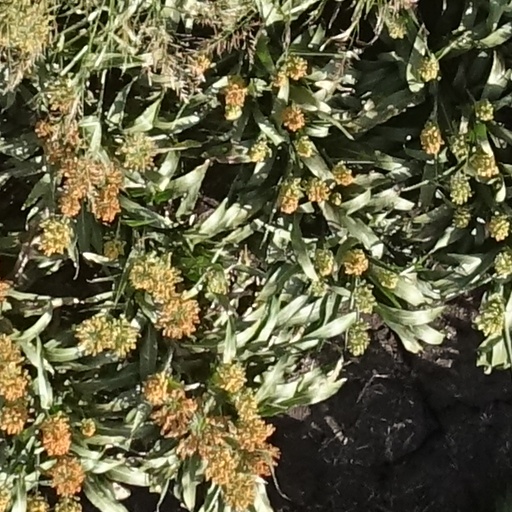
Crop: sorghum